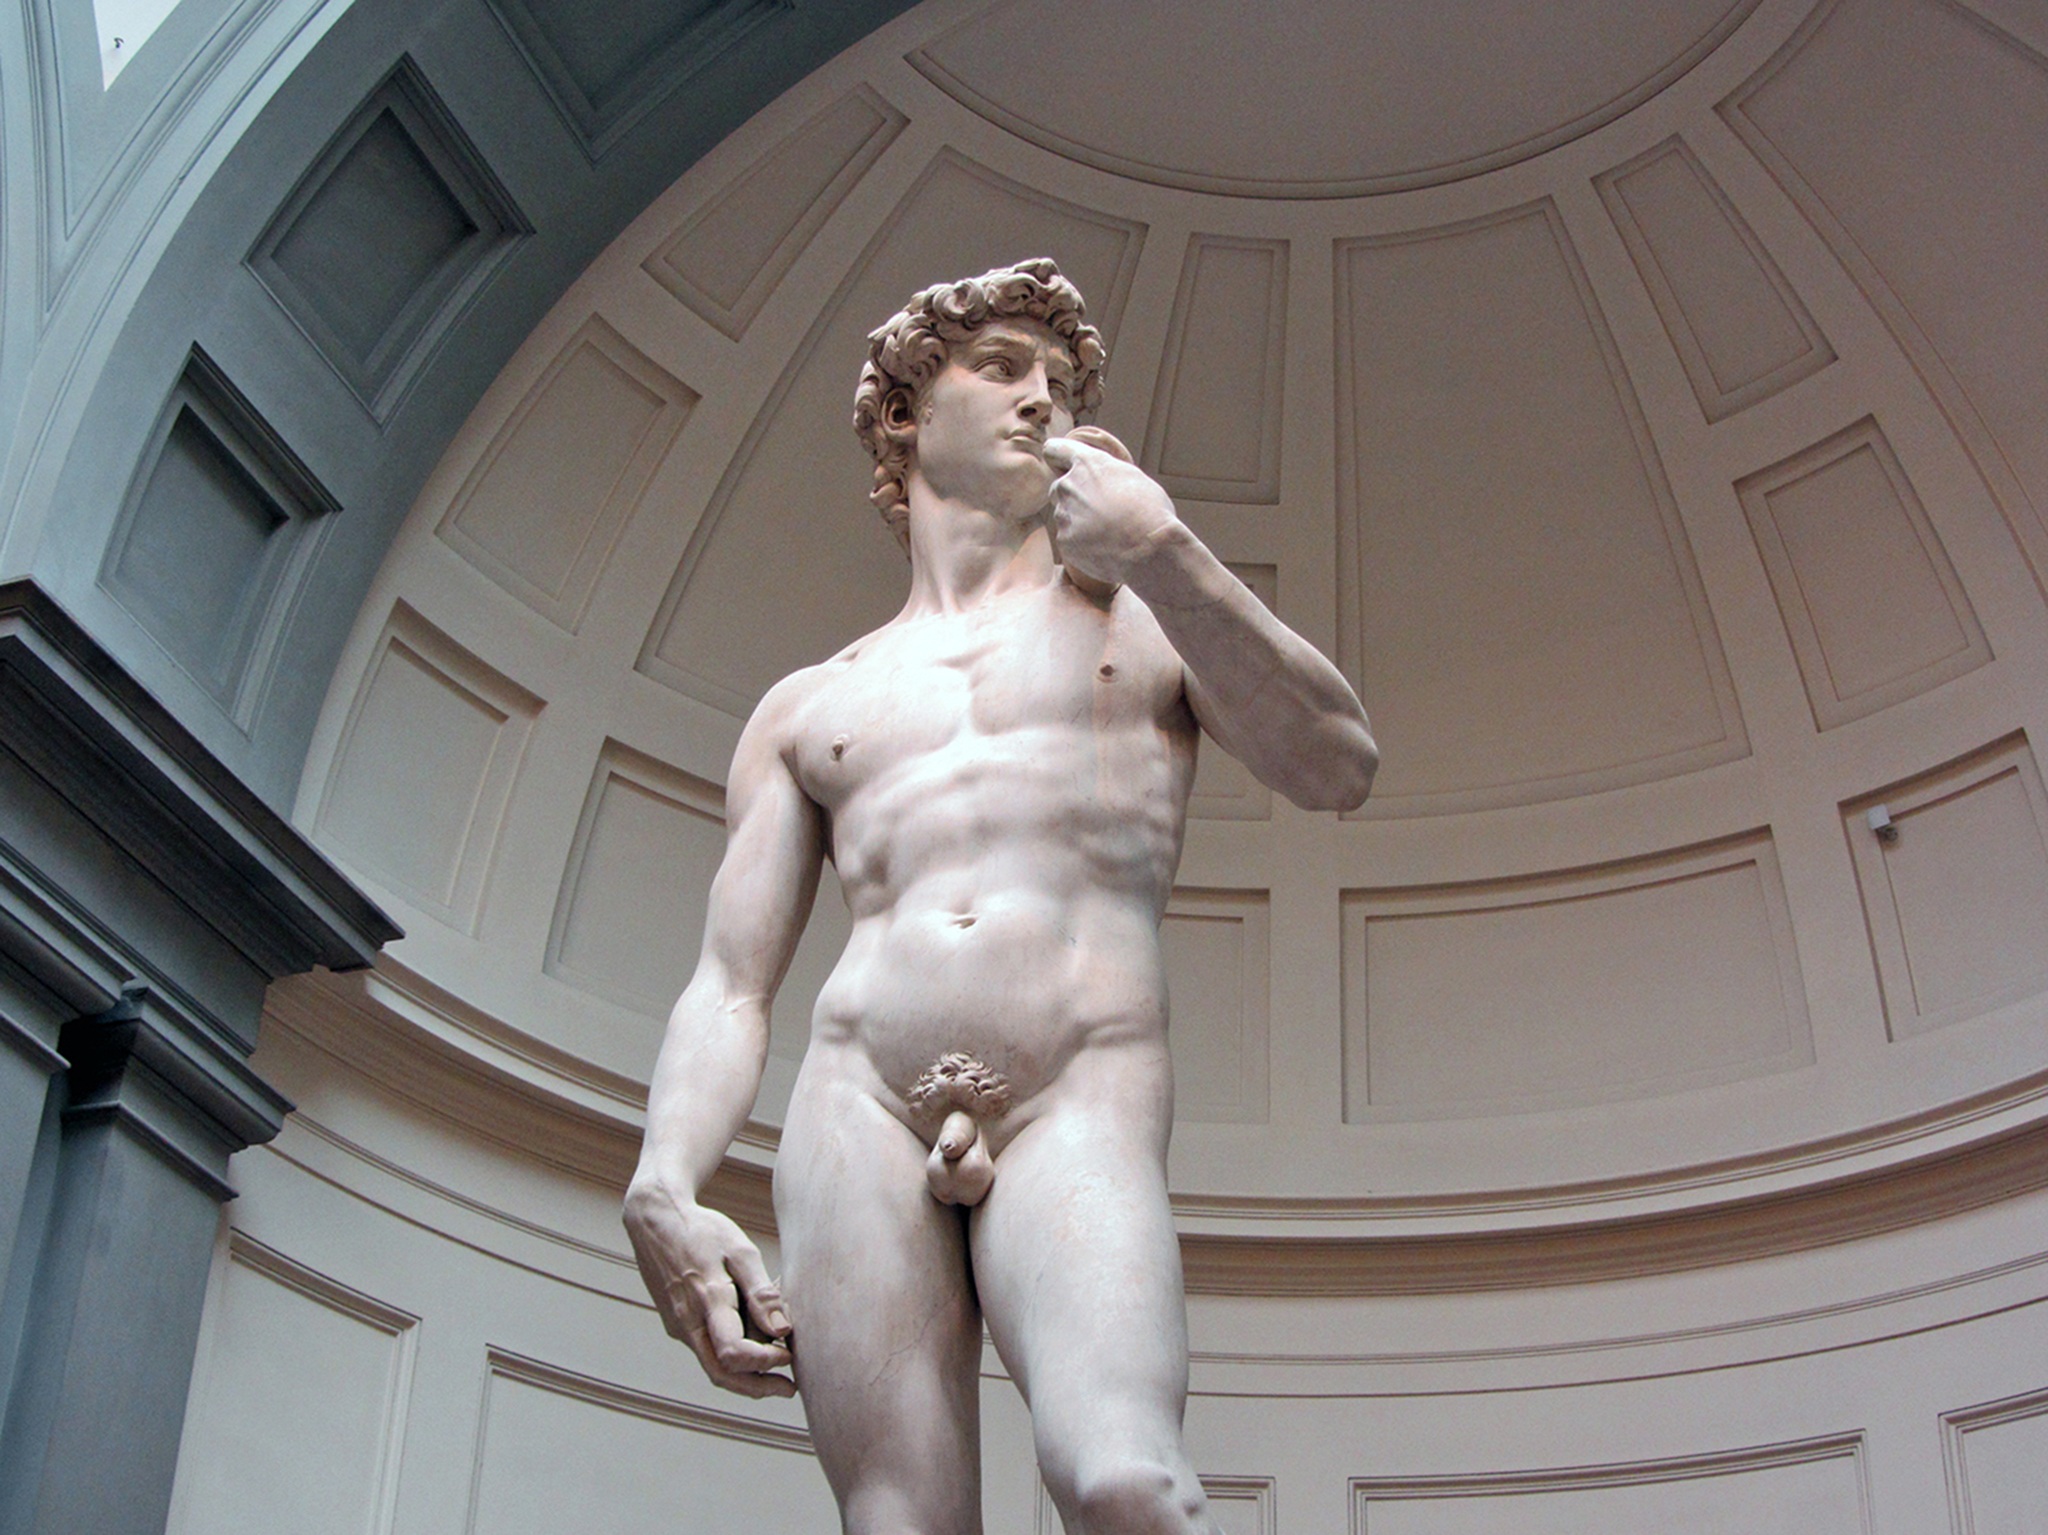
white, old, monument, statue, museum, italy, muscle, sculpture, art, revival, florence, david, fine arts, miguel angel, human positions, art model